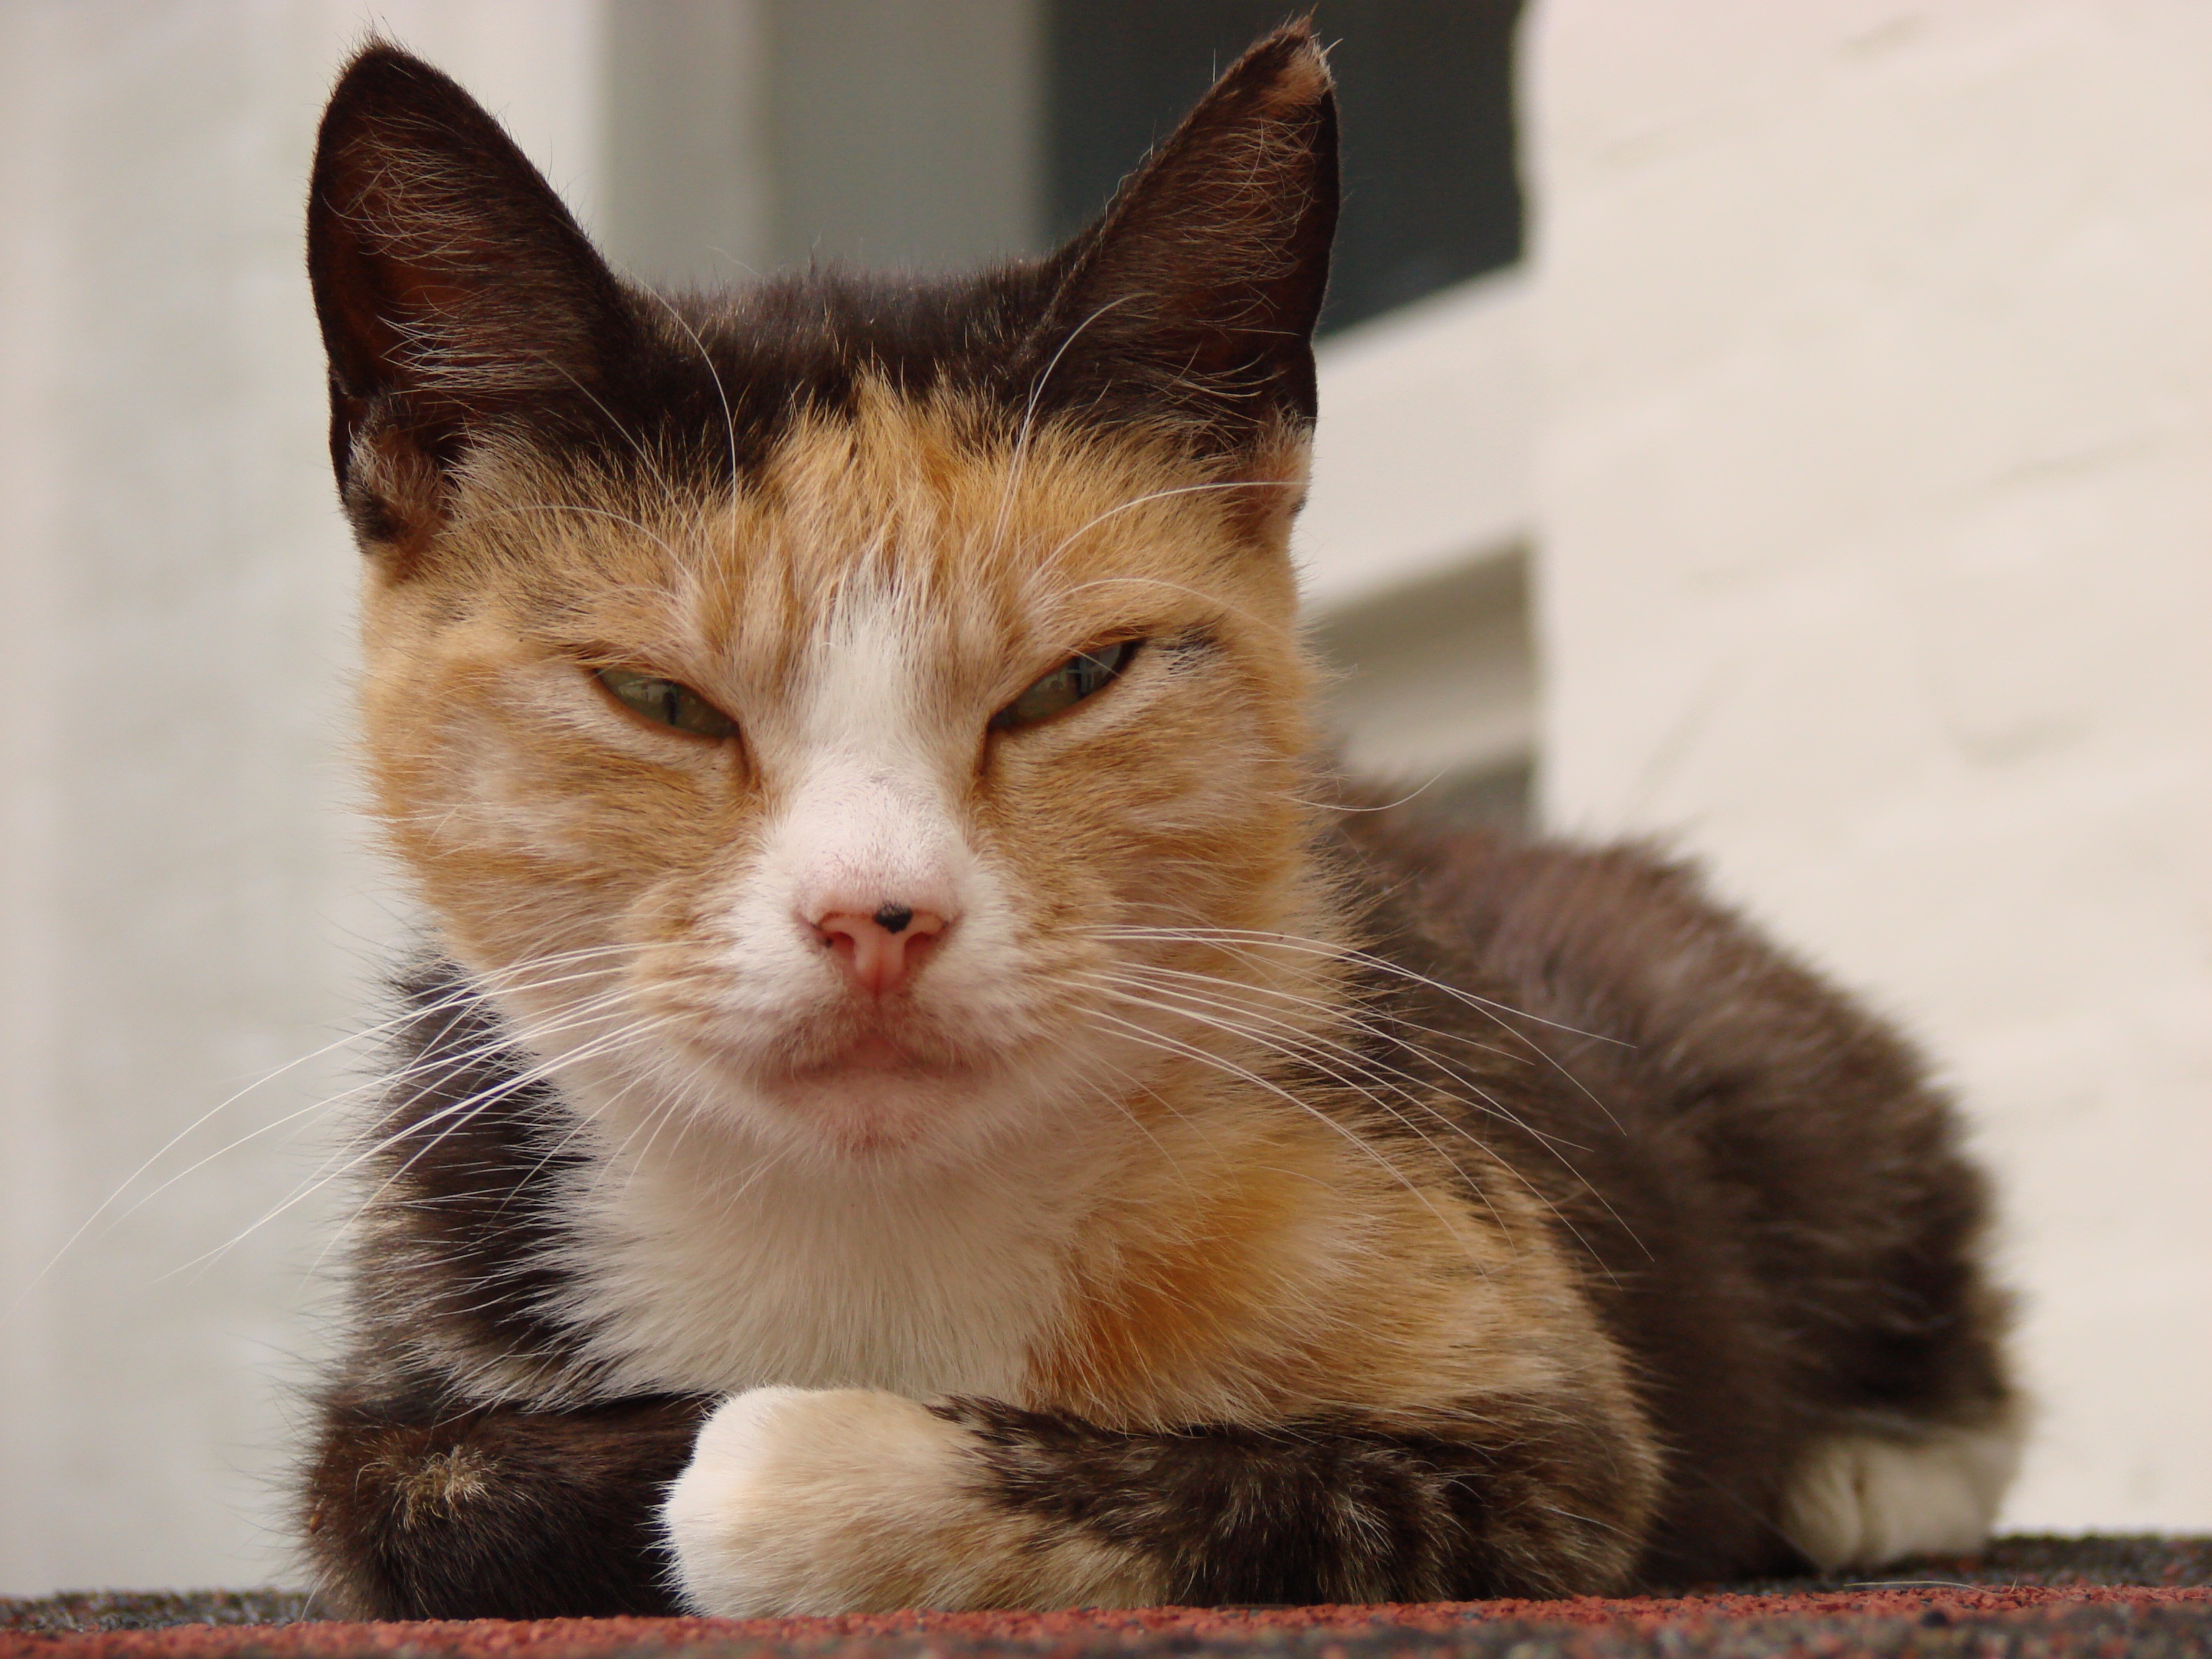
outdoor, coat, relax, kitten, cat, mammal, nose, whiskers, homeless, vertebrate, lying, house cat, tabby cat, european shorthair, lapjeskat, small to medium sized cats, cat like mammal, carnivoran, domestic short haired cat, flocked